Darren Osborne

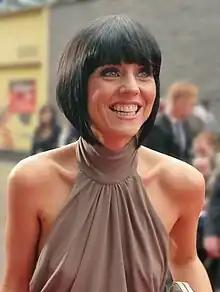
Stephanie Waring ("pictured") felt that Darren and Cindy are "made for each other" but bring out the worst in each other.

When Cindy moves back to "Hollyoaks" Village she and Darren soon begin a casual relationship. Darren and Cindy later begin to show genuine affection for each other by helping each other through difficult times in their lives. Dawson has said that Cindy was the most suitable for Darren out of his previous relationships. In an interview with "What's on TV", when asked who Darren would choose out of Suzanne and Cindy, Dawson said, "Cindy any time. He'd really like to make a go of things with her". Dawson also commented on the relationship calling the relationship "interesting" because Cindy is Darren's "first port of call".